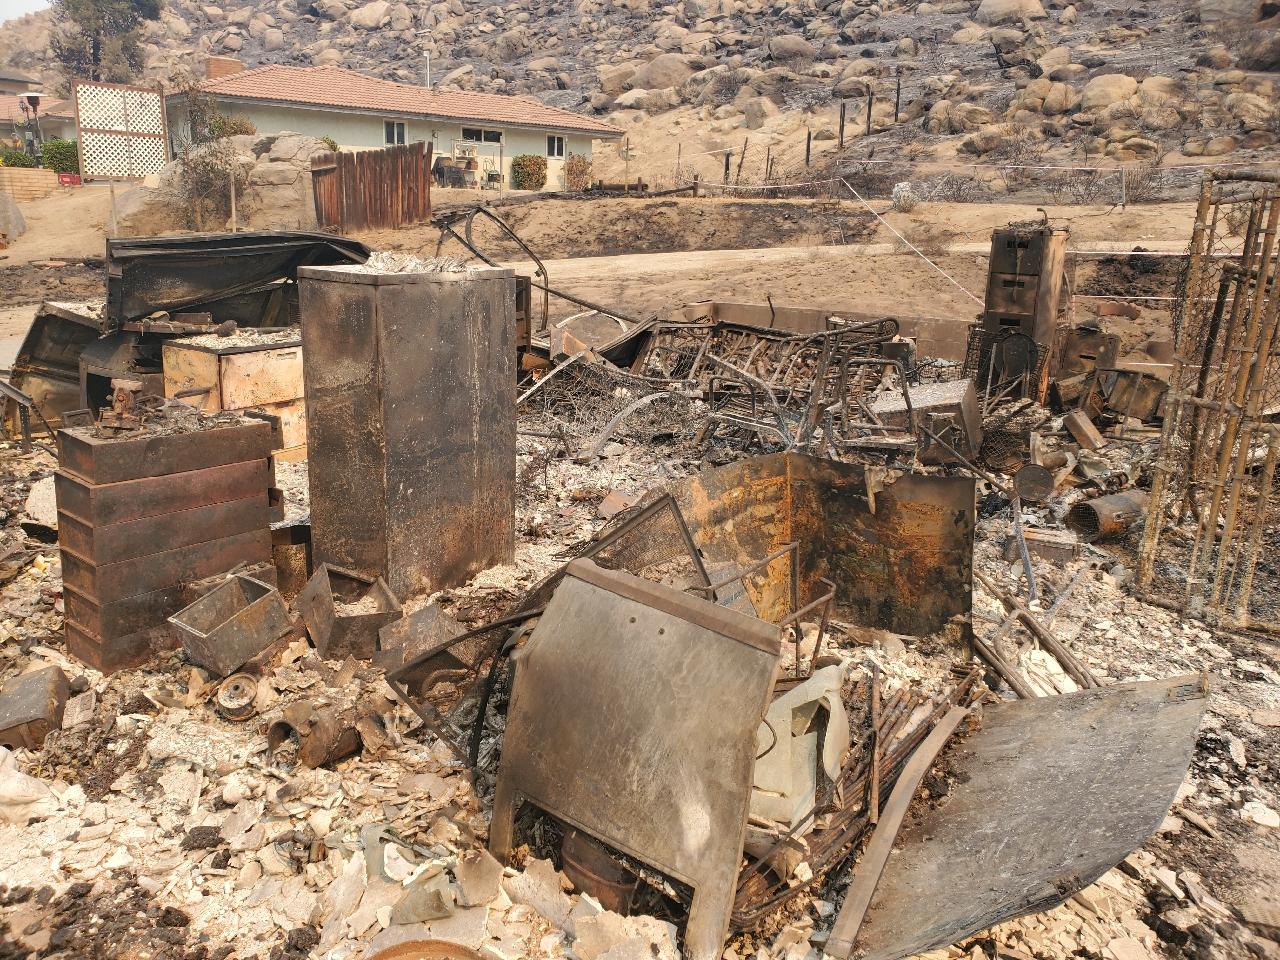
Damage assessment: destroyed